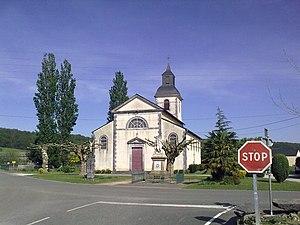
Livron, France
Livron est une commune française située dans le département des Pyrénées-Atlantiques, en région Nouvelle-Aquitaine.